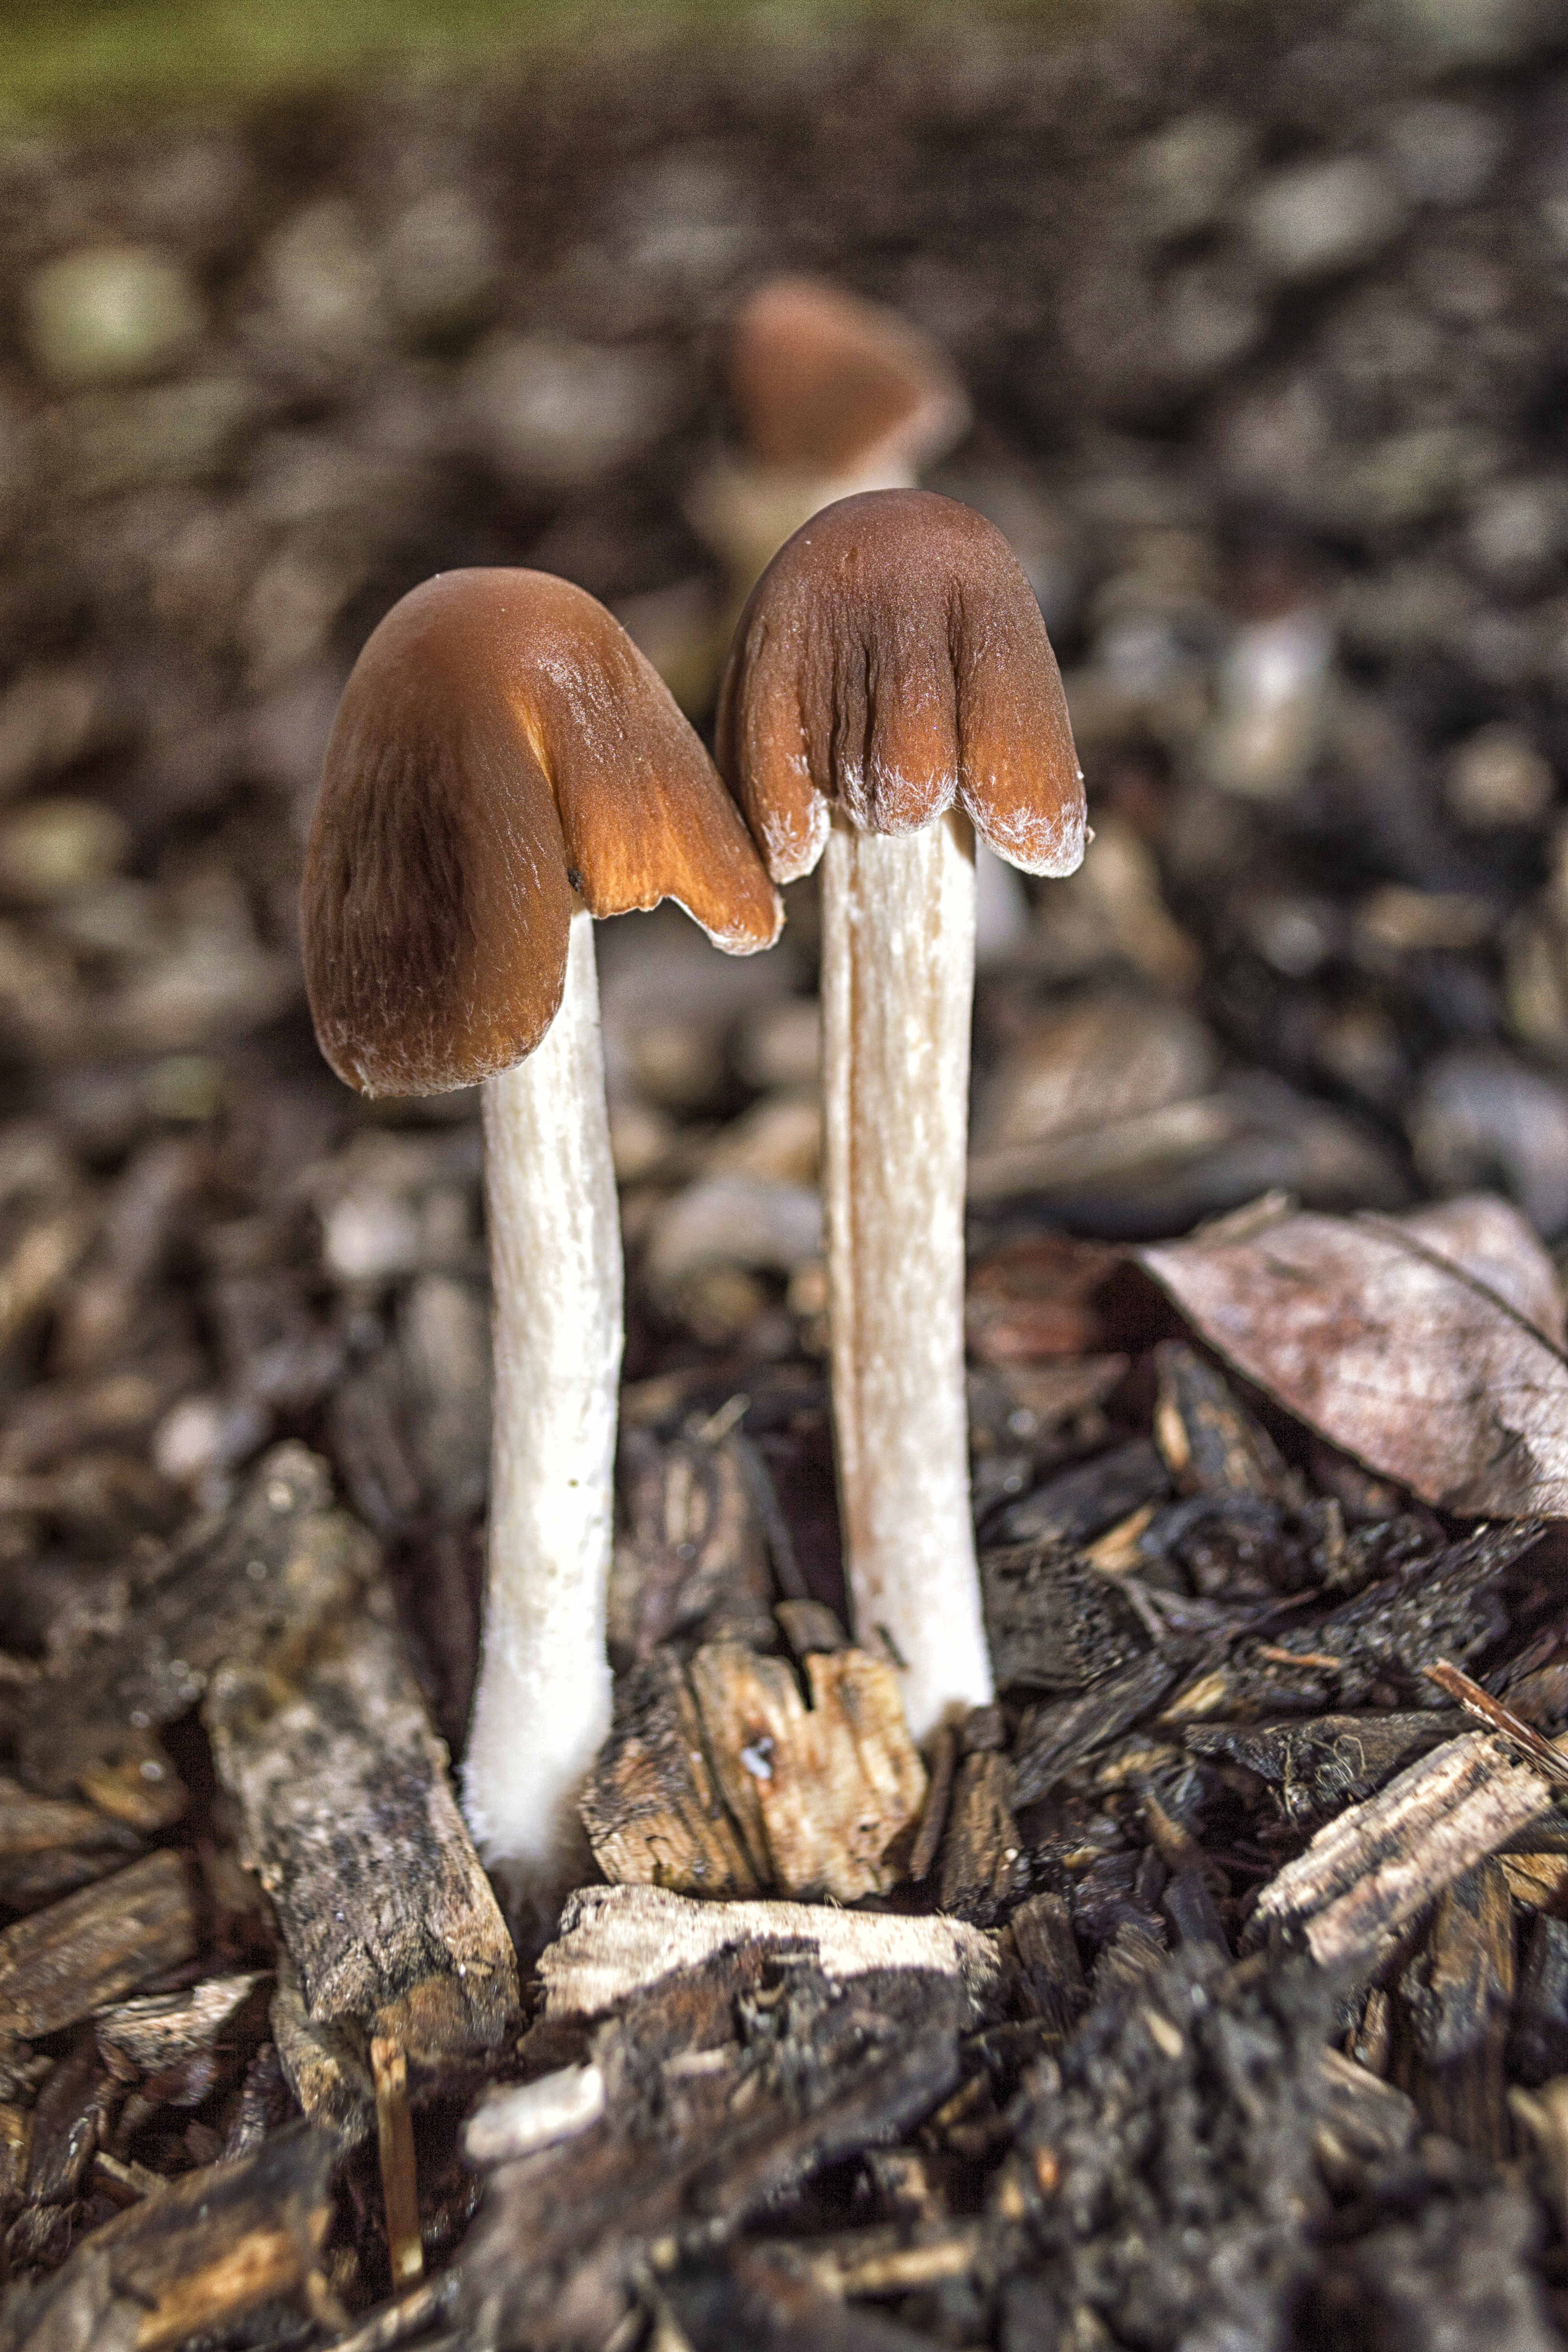
nature, outdoor, plant, photography, texture, photo, soil, mushroom, nikon, funghi, fauna, close up, fungus, holland, nederland, netherlands, dutch, outdoorphotography, picture, photograph, fotos, foto, fotografie, depthoffield, woodland, bolete, auriculariales, paulvandevelde, pdvandevelde, padagudaloma, dordrecht, biesbosch, tongplaat, nederlandinfotos, pvdvfotografie, pdvandeveldedordrecht, nederlandsefotografie, dutchphotogaraphy, totallydutch, fotografienederland, hollandsefotografie, fotografieholland, paddenstoel, agaricus, macro photography, matsutake, edible mushroom, plant stem, medicinal mushroom, agaricomycetes, agaricaceae, champignon mushroom, penny bun